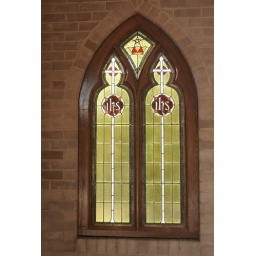
Stained glass window in Our Lady of the Snows church. Bright. N.E. Victoria. Australia.